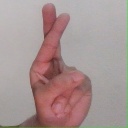
अक्षर: र